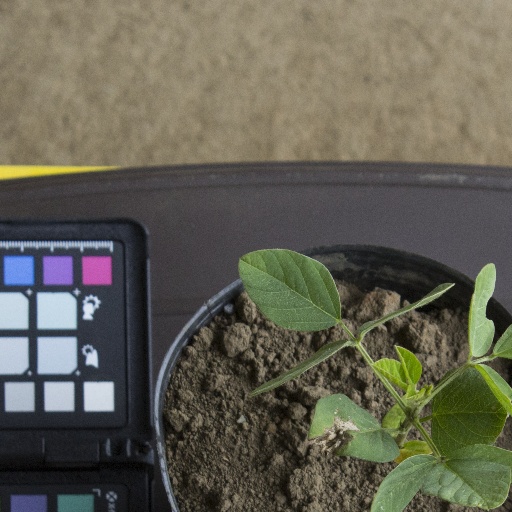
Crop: soybean